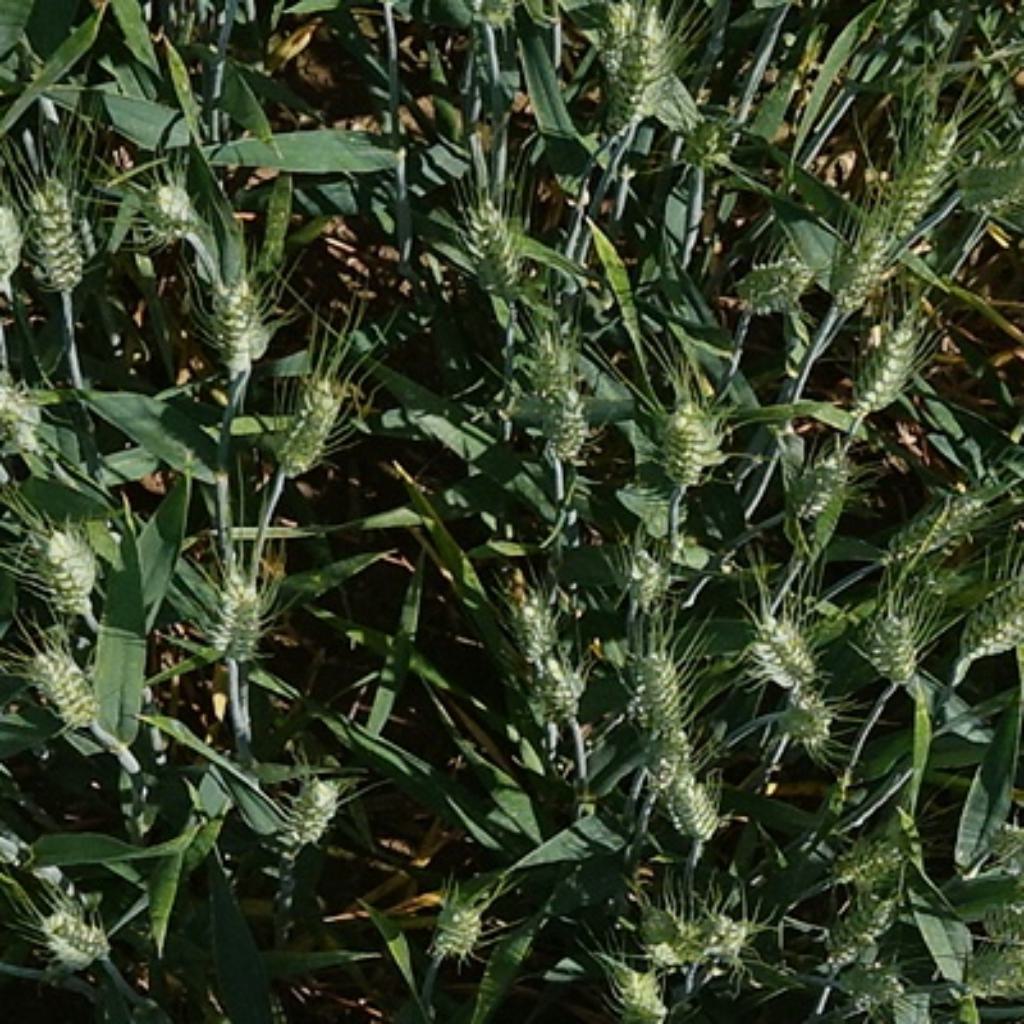
Country: France
Location: VLB
Wheat development stage: Filling